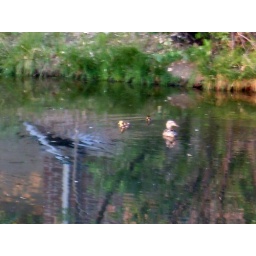
Our little duck family on the golf course by my house